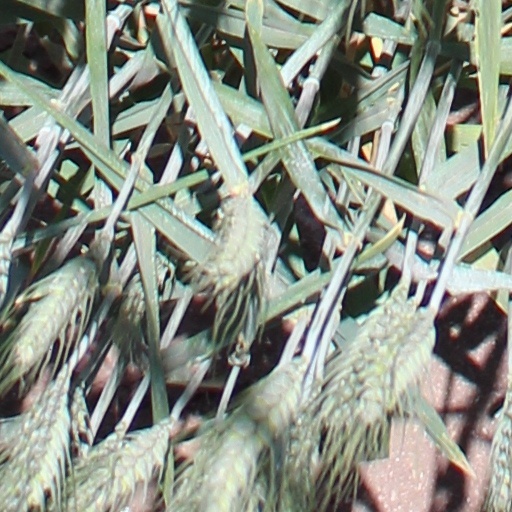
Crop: wheat